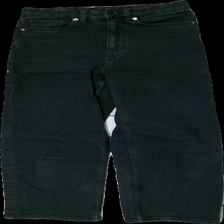
View: front
Type: Jeans
Category: Ladies
Brand: Monki
Colors: Black
Material: 99% cotton, 1% elastane
Pattern: Logo print
Cut: Regular
Season: All
Trend: Denim
Smell: Minor
Price range: 50-100
Recommended usage: Reuse